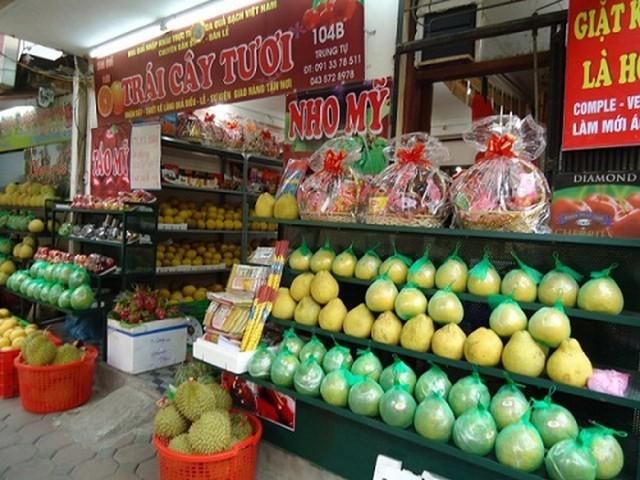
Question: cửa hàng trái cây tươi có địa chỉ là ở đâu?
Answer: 104b trung tự